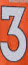
Number: 3